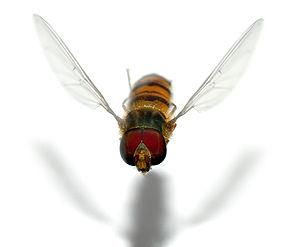
Un Syrphe ceinturé (Episyrphus balteatus) de 12 mm vole au dessus d'une balustrade. Camera data Camera Nikon D70 Lens Tamron SP AF 90mm/2.8 Di Macro 1:1 Focal length 90 mm Aperture f/32 Exposure time 1/60 s Sensivity ISO 200
Premiers animaux à conquérir les airs, les insectes se sont trouvés dotés d'un avantage évolutif considérable, ce qui explique que le vol des insectes et leurs ailes sont parmi les sujets qui ont retenu le plus l'attention des chercheurs.